Guards Armoured Division

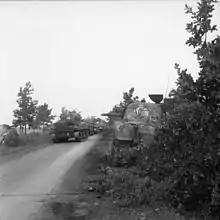
Sherman tanks of the Irish Guards Group advance past others which were knocked out earlier during Operation Market Garden, 17 September 1944

Although its paper organisation remained one armoured brigade and one mechanised infantry brigade, after Normandy the division generally fought as four combined-arms battle-groups, two under each brigade headquarters. The organisation of the division at different times included: